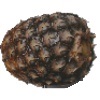
Label: Pineapple 1